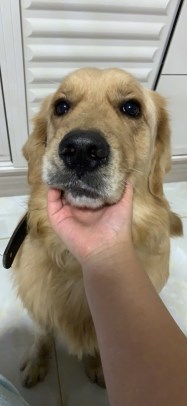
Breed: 5355-n000126-golden_retriever